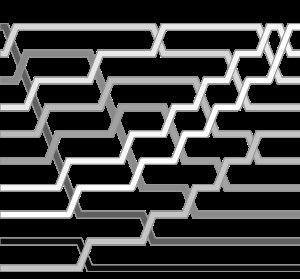
Le tri à bulles ou tri par propagation est un algorithme de tri. Il consiste à comparer répétitivement les éléments consécutifs d'un tableau, et à les permuter lorsqu'ils sont mal triés. Il doit son nom au fait qu'il déplace rapidement les plus grands éléments en fin de tableau, comme des bulles d'air qui remonteraient rapidement à la surface d'un liquide.